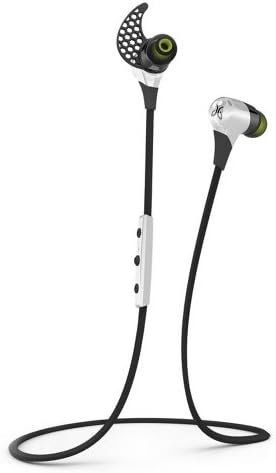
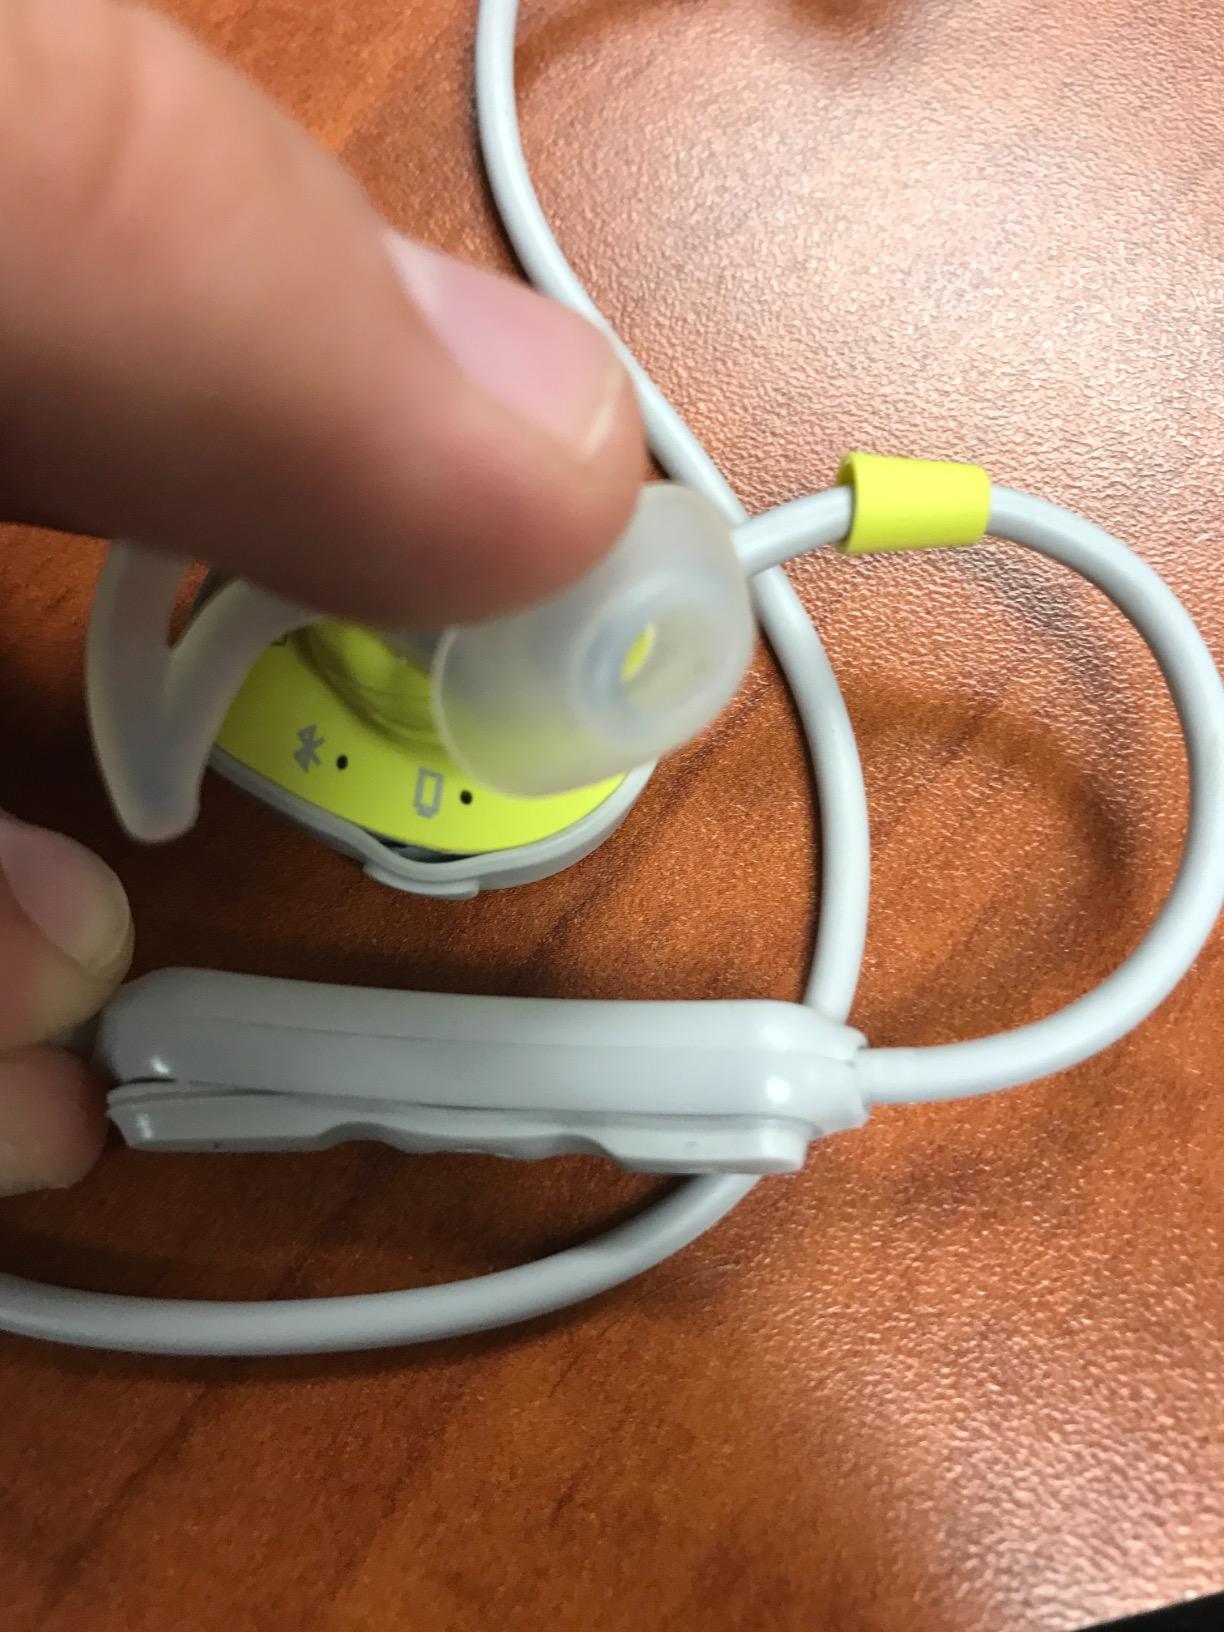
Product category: headphones
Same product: no